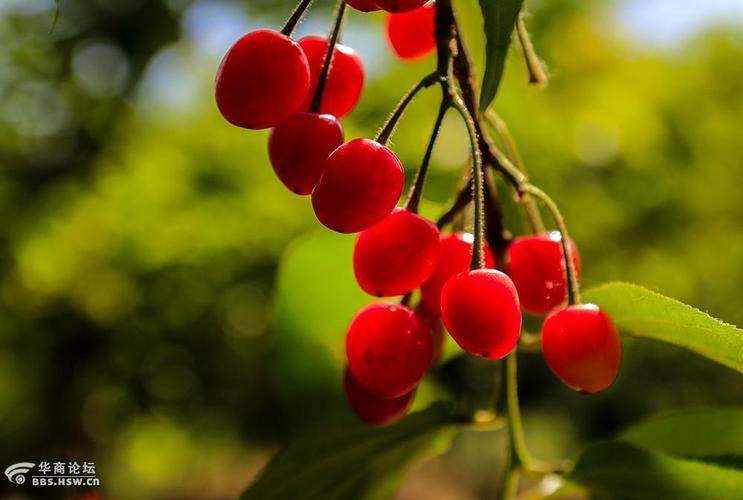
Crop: cherry
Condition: healthy